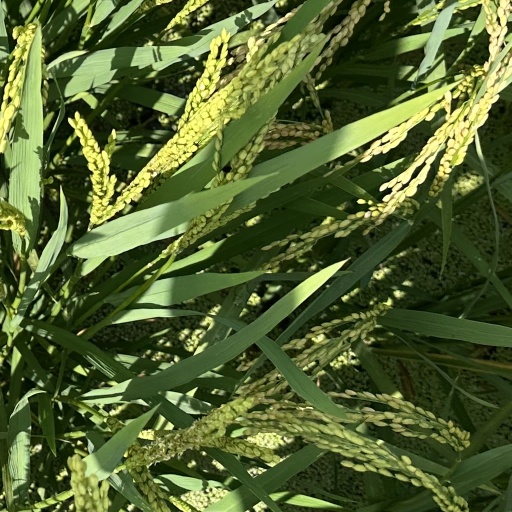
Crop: rice